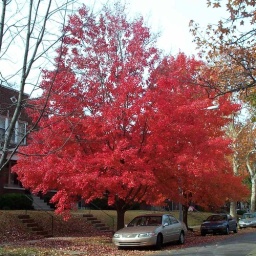
A couple of &amp;quot;fire&amp;quot; red trees in South St. Louis on November 19th, 2007.